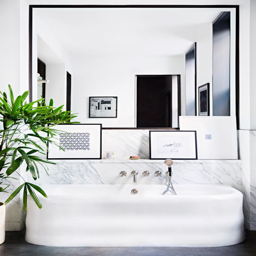
modern bathtub in a black and white bathroom